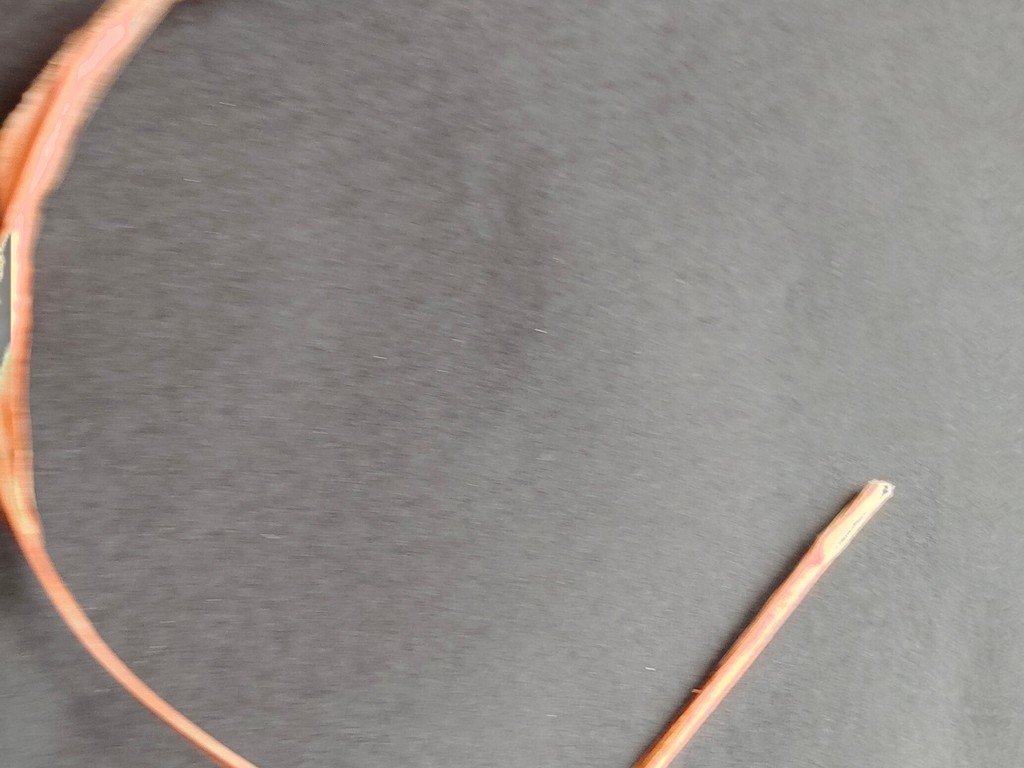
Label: Dried